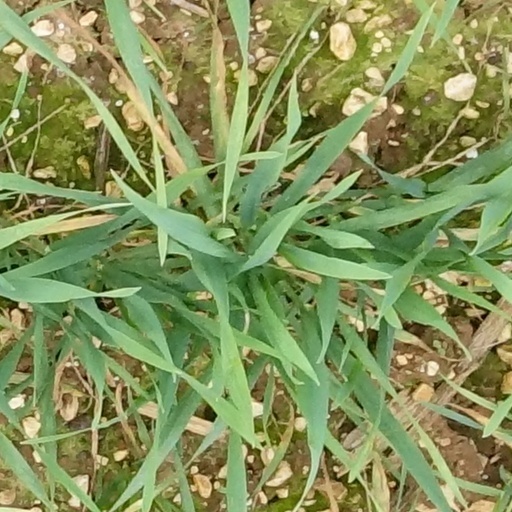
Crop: wheat